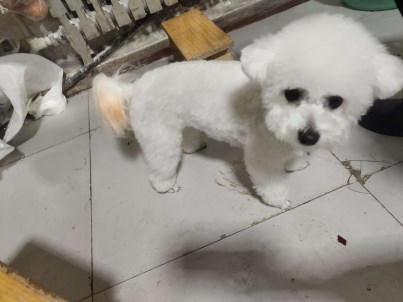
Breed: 3083-n000117-Bichon_Frise